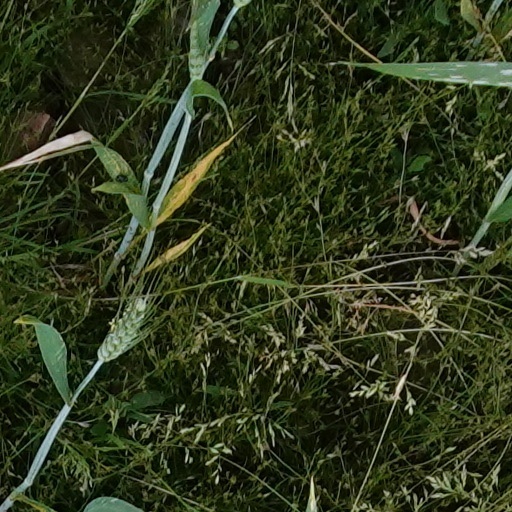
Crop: wheat